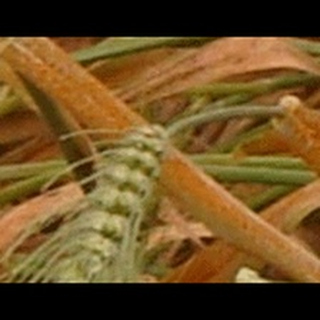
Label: wheat_brown_rust